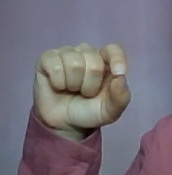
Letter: fa